Klein quartic

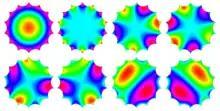
The eight functions corresponding to the first positive eigenvalue of the Klein quartic. The functions are zero along the light blue lines. These plots were produced in FreeFEM++.

Little has been proved about the spectral theory of the Klein quartic. Because the Klein quartic has the largest symmetry group of surfaces in its topological class, much like the Bolza surface in genus 2, it has been conjectured that it maximises the first positive eigenvalue of the Laplace operator among all compact Riemann surfaces of genus 3 with constant negative curvature. It also maximizes mutliplicity of the first positive eigenvalue (8) among all such surfaces, a fact that has been recently proved. Eigenvalues of the Klein quartic have been calculated to varying degrees of accuracy. The first 15 distinct positive eigenvalues are shown in the following table, along with their multiplicities.